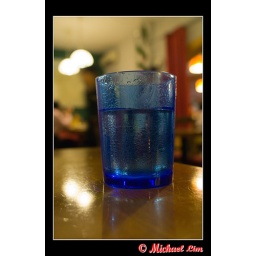
Blue glass for water in Werners.